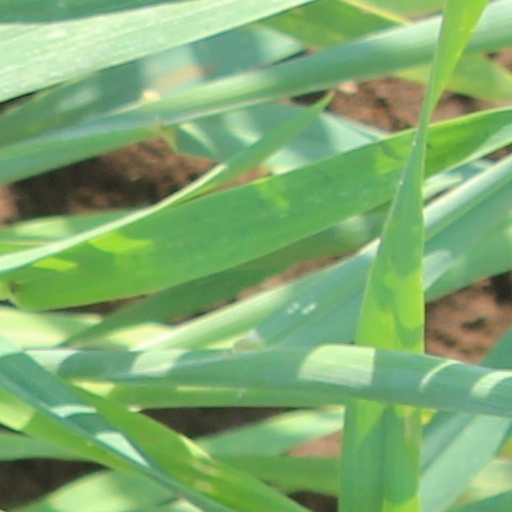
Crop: wheat